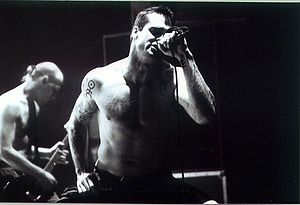
Rollins Band
Henry Rollins, grundlægger og forsanger, og Chris Haskett i baggrunden
Rollins band var et amerikansk rockband ledet af sangeren Henry Rollins.